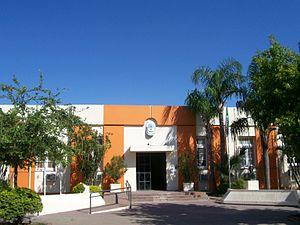
La province du Chaco est une subdivision de l'Argentine située au nord du pays. Elle est bordée à l'ouest par les provinces de Salta et de Santiago del Estero, au sud par celle de Santa Fe, au sud-est par celle de Corrientes et par le Paraguay et à l'est et au nord par la province de Formosa.